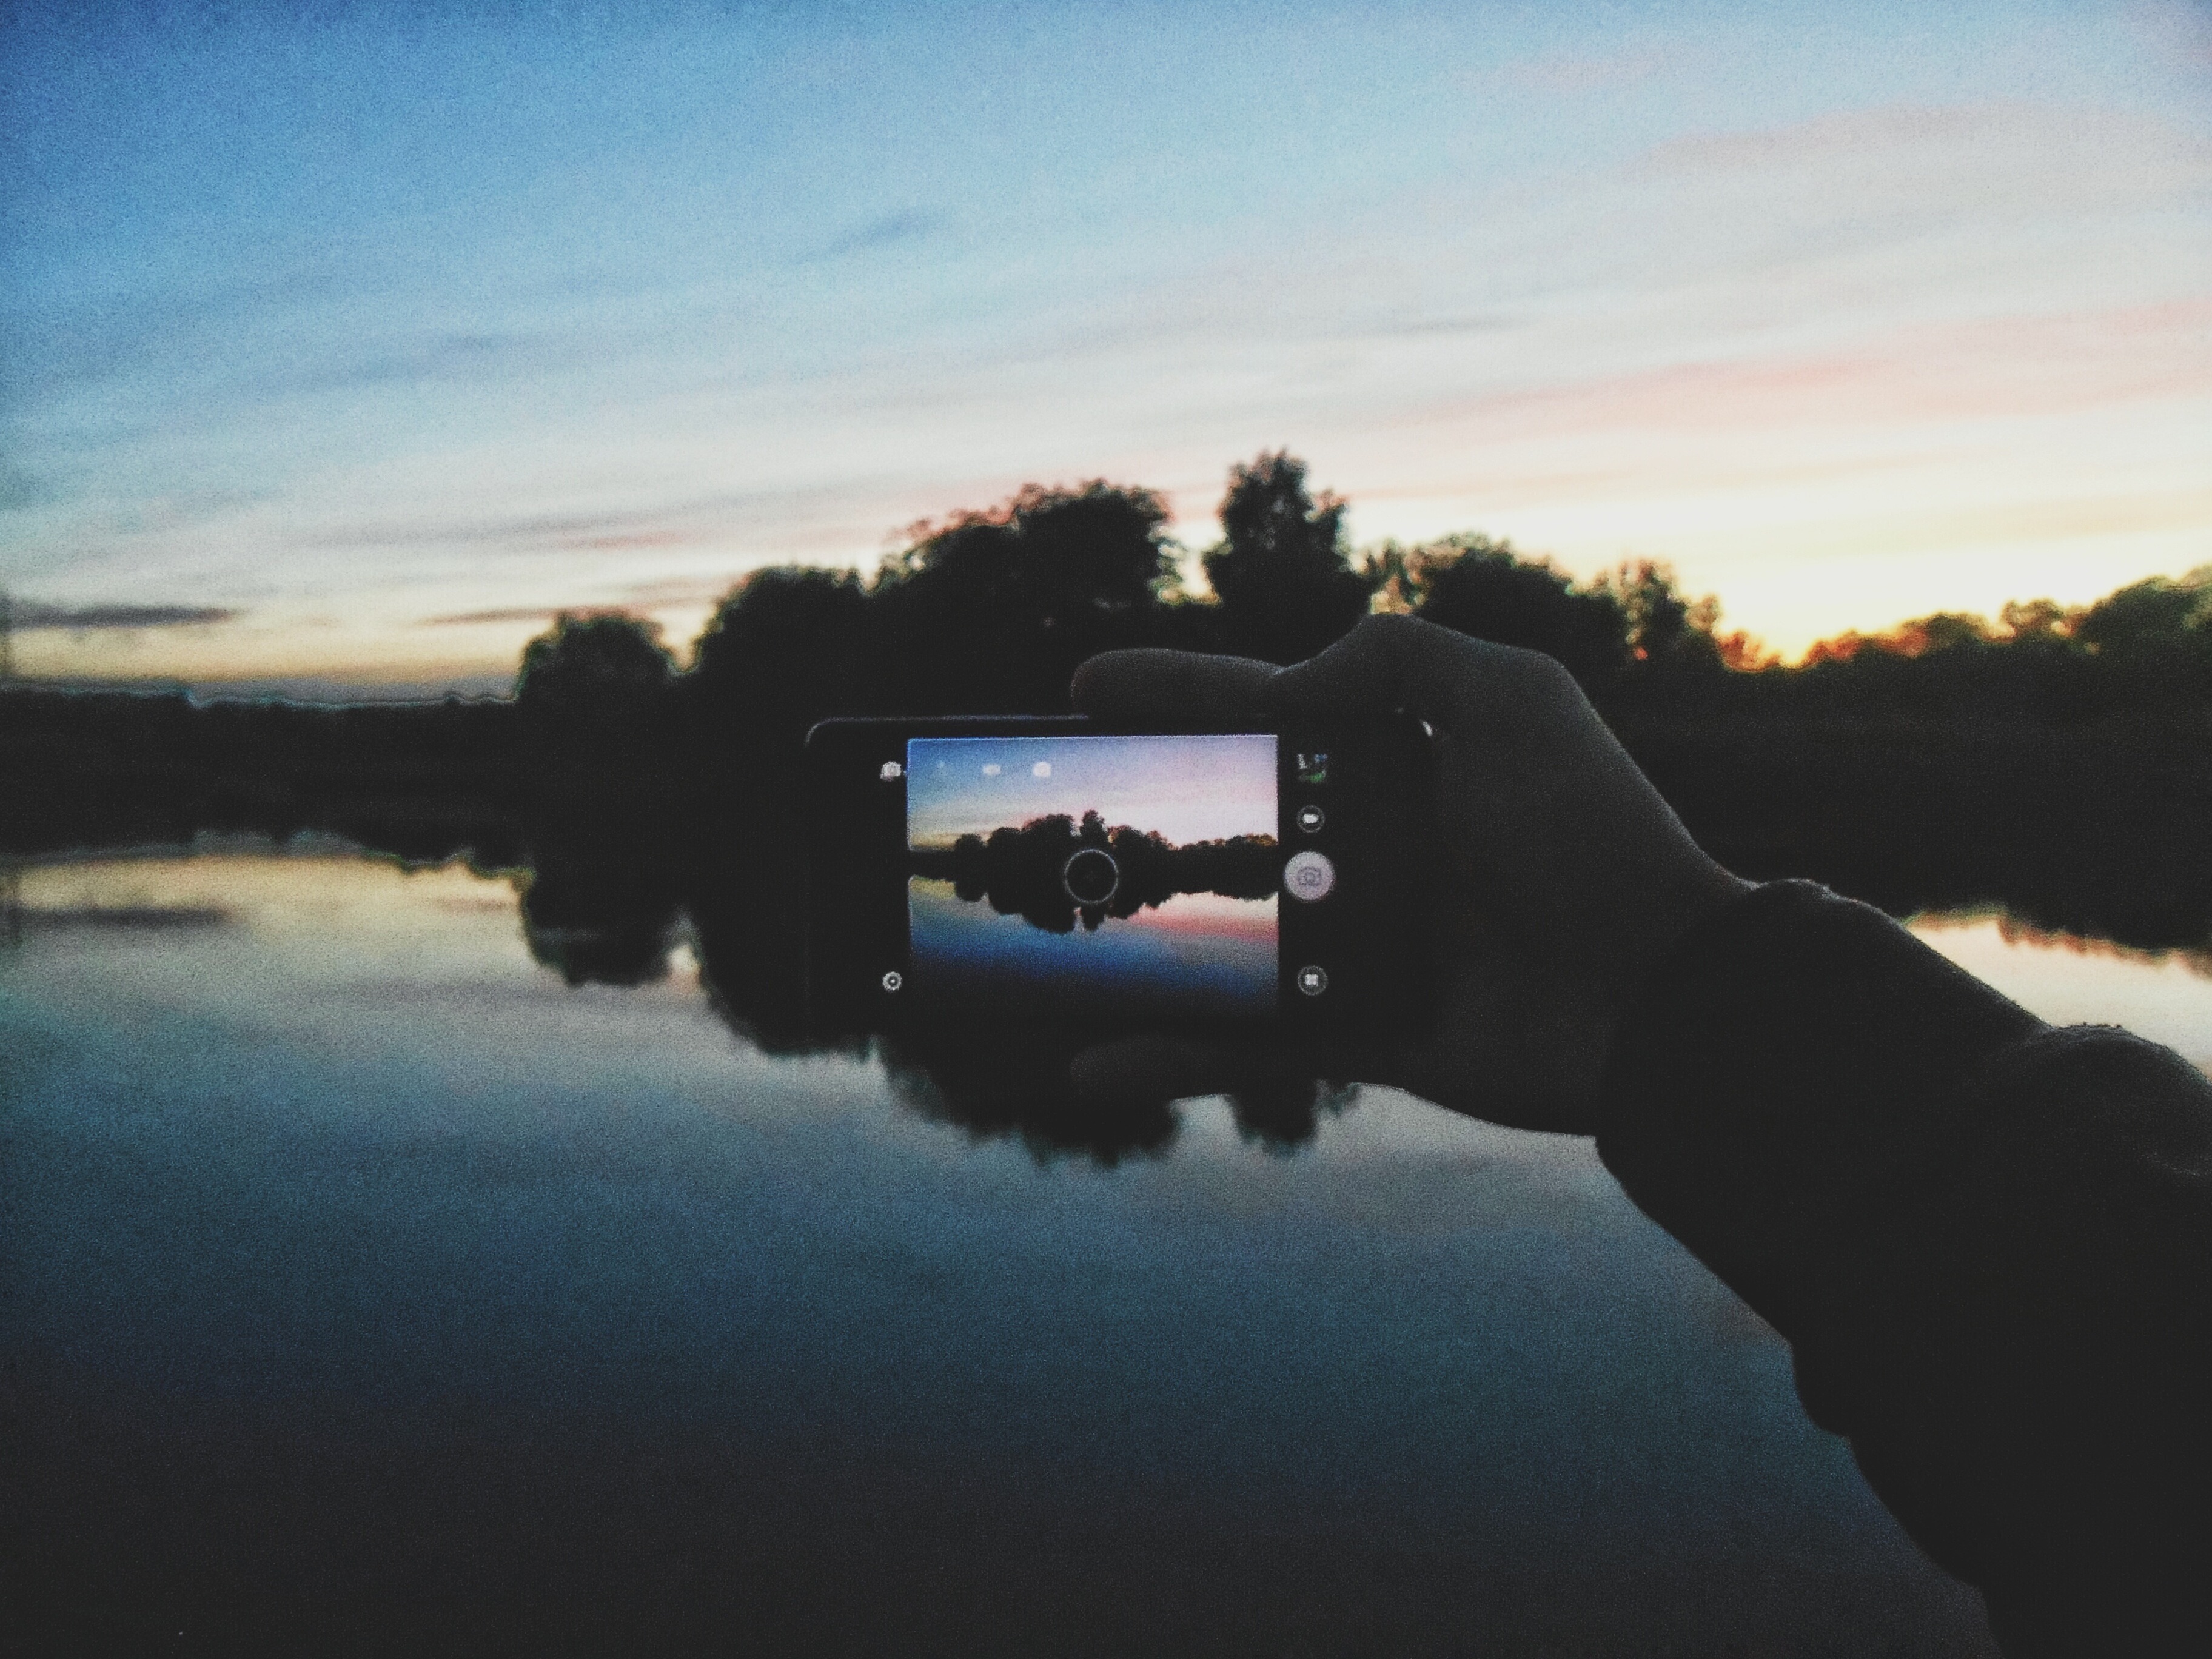
sea, horizon, silhouette, light, cloud, sky, sunrise, sunset, sunlight, morning, dawn, dusk, evening, reflection, blue, atmospheric phenomenon, atmosphere of earth